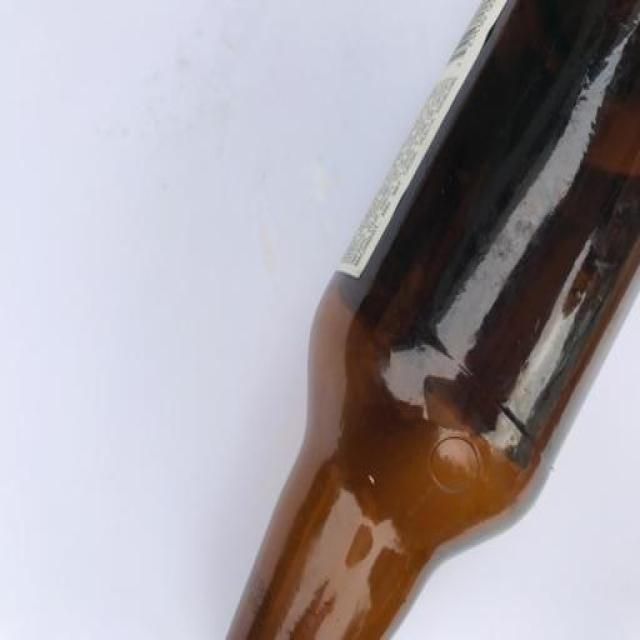
Label: glass